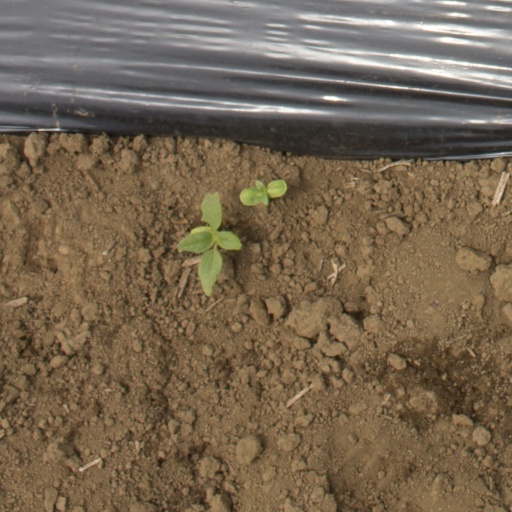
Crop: Jerusalem artichoke